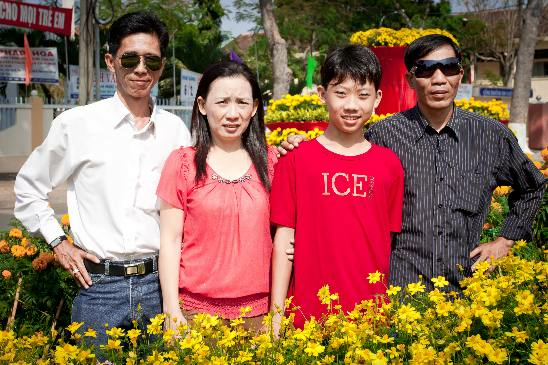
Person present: Yes